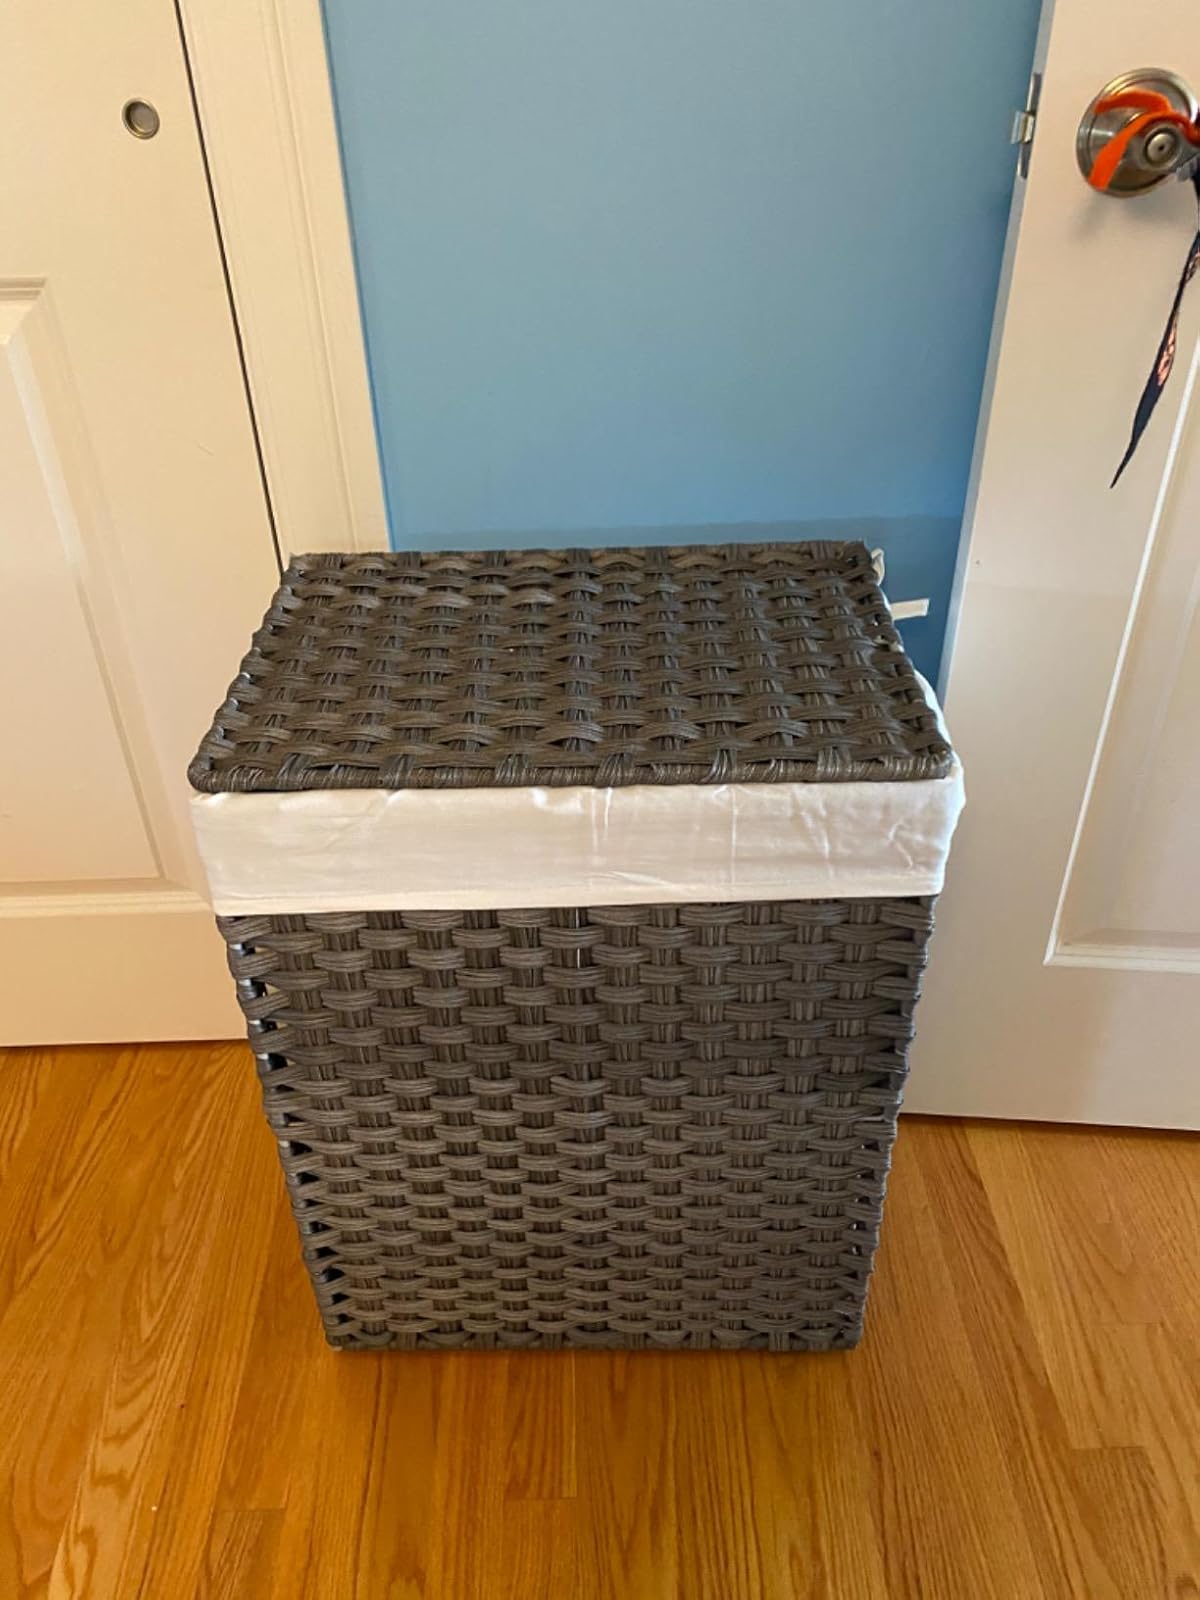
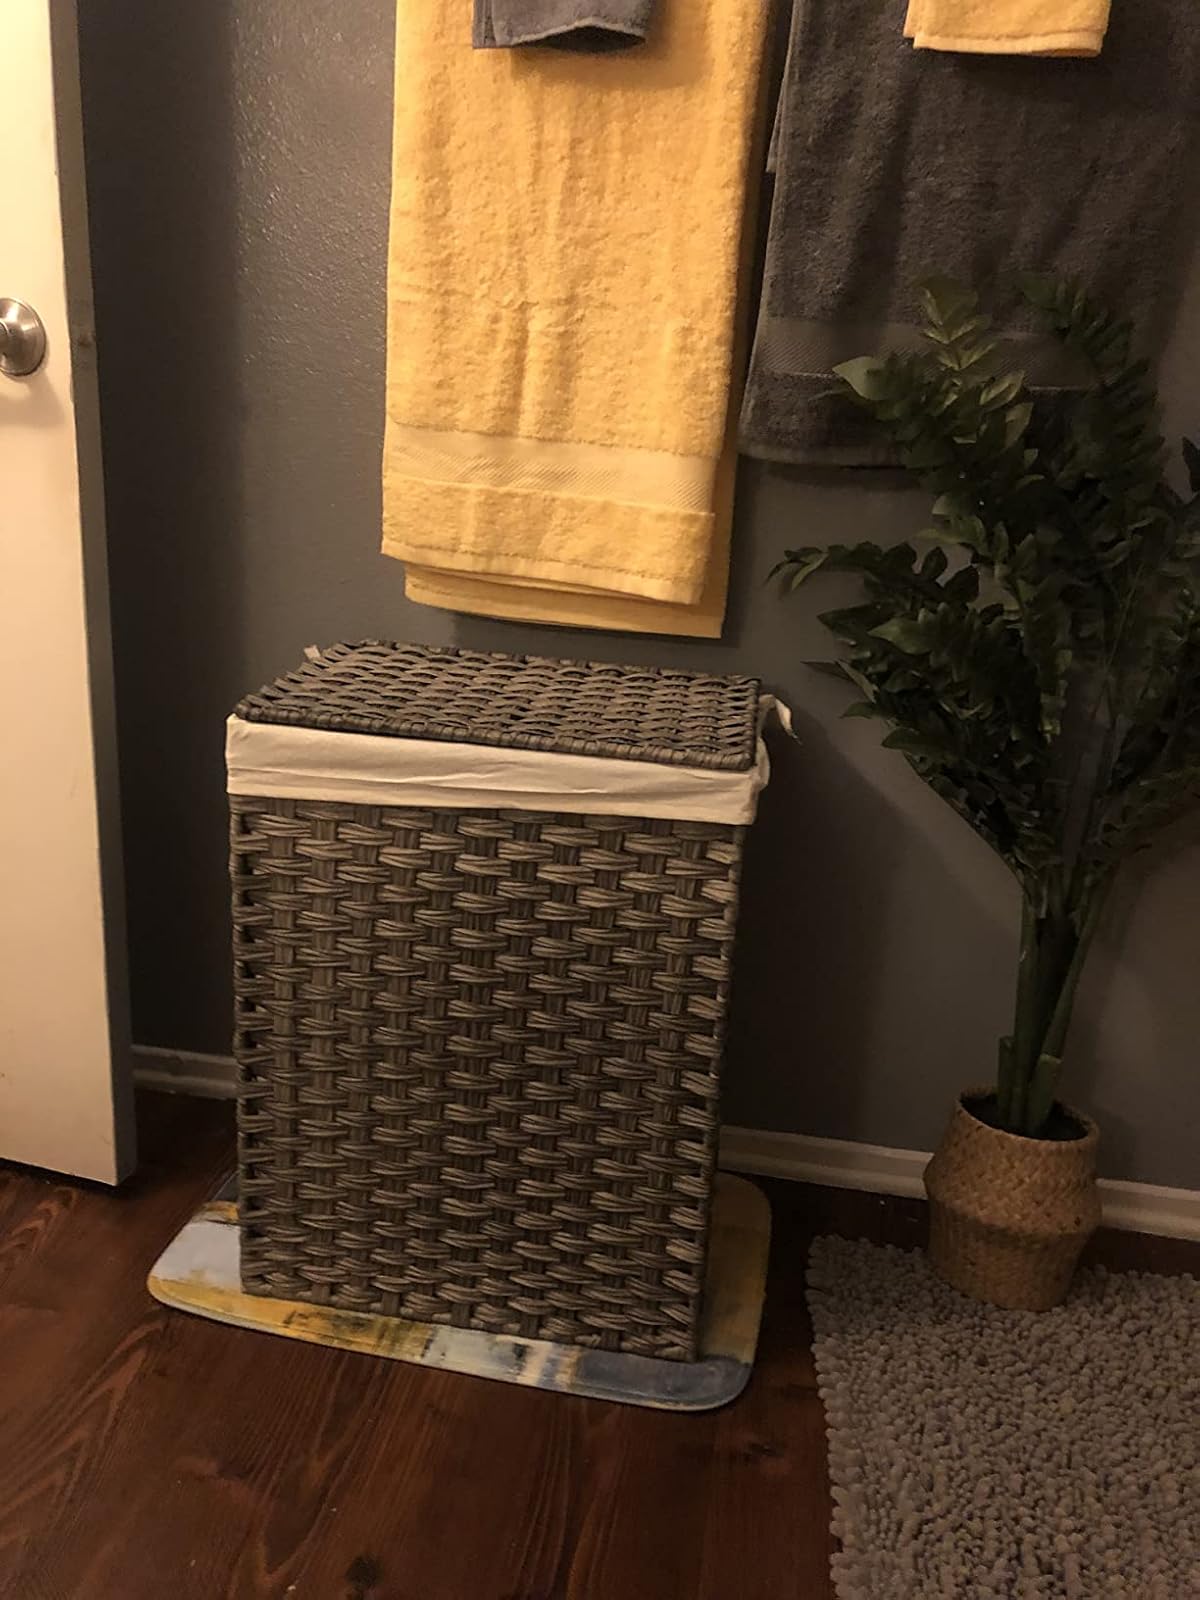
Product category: items_hamper
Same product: yes